Ontario Highway 17

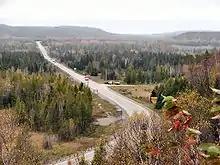
Highway 17 near Wawa

The two highways travel concurrently towards Thunder Bay at the western Lakehead of Lake Superior. Though it originally travelled through what was then the twin-cities, the highway bypasses to the northwest on the at-grade Thunder Bay Expressway.